Relojes Centenario

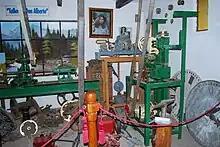
machinery from the workshop of Olvera Hernández

Alberto Olvera Hernández was born on March 2, 1892, at the Coyotepec farm outside the town of Zacatlán, Puebla. He showed a mechanical aptitude early fixing and inventing machines, receiving a patent in 1920 a track changer for electric trains. His interest in clocks came when a clock on the chimney of his home broke down and he took it apart to try and fix it. In 1912, at 17 years of age, he began to construct his first monumental clock using junk and wood from the family farm. He then built a clock workshop at the farm where he would work until 1929, with the business of building clocks already successful enough to have a helper and various apprentices.